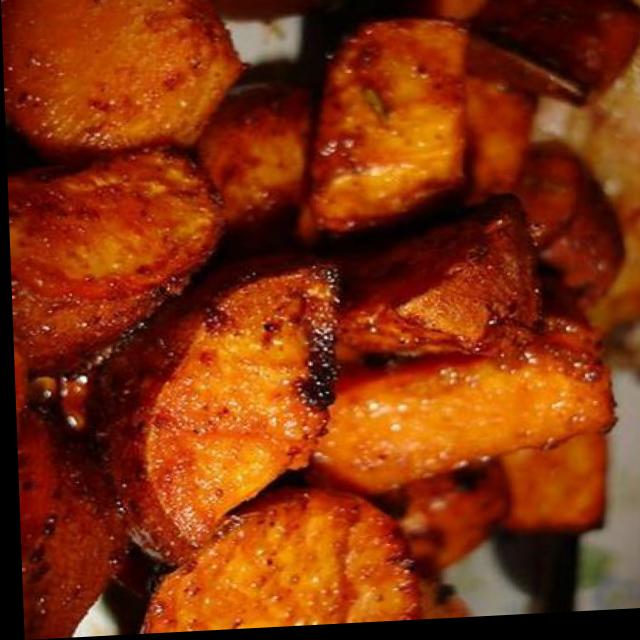
Dish: aloo_masala